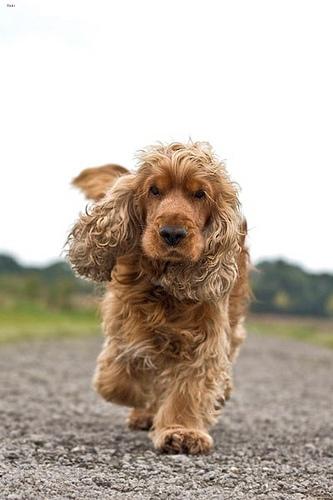
Breed: english cocker spaniel